Fighter aircraft

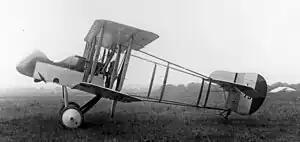
Airco DH.2 "pusher" scout

Fighter aircraft (early on also "pursuit aircraft") are military aircraft designed primarily for air-to-air combat. In military conflict, the role of fighter aircraft is to establish air superiority of the battlespace. Domination of the airspace above a battlefield permits bombers and attack aircraft to engage in tactical and strategic bombing of enemy targets, and helps prevent the enemy from doing the same.